Andre Stitt

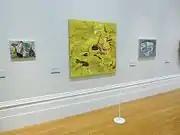
André Stitt, John Moores exhibition at Walker Art Gallery, Liverpool (2012). View of "The Little Summer of St Michael"

Stitt's family moved from Belfast in the 1960s and spent his early life in Seymour Hill, where he attended Dunmurry High School before going to Art College. From 1980 to 1999 he lived and worked in London, presenting his work increasingly internationally throughout the eighties.